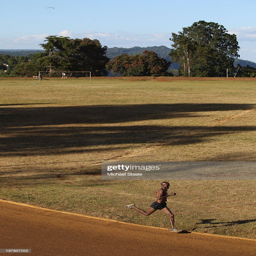
olympic athlete is photographed training at a high altitude running camp in preparation for the olympics .